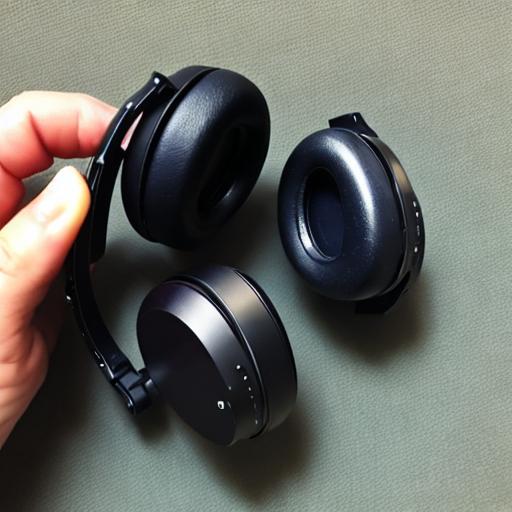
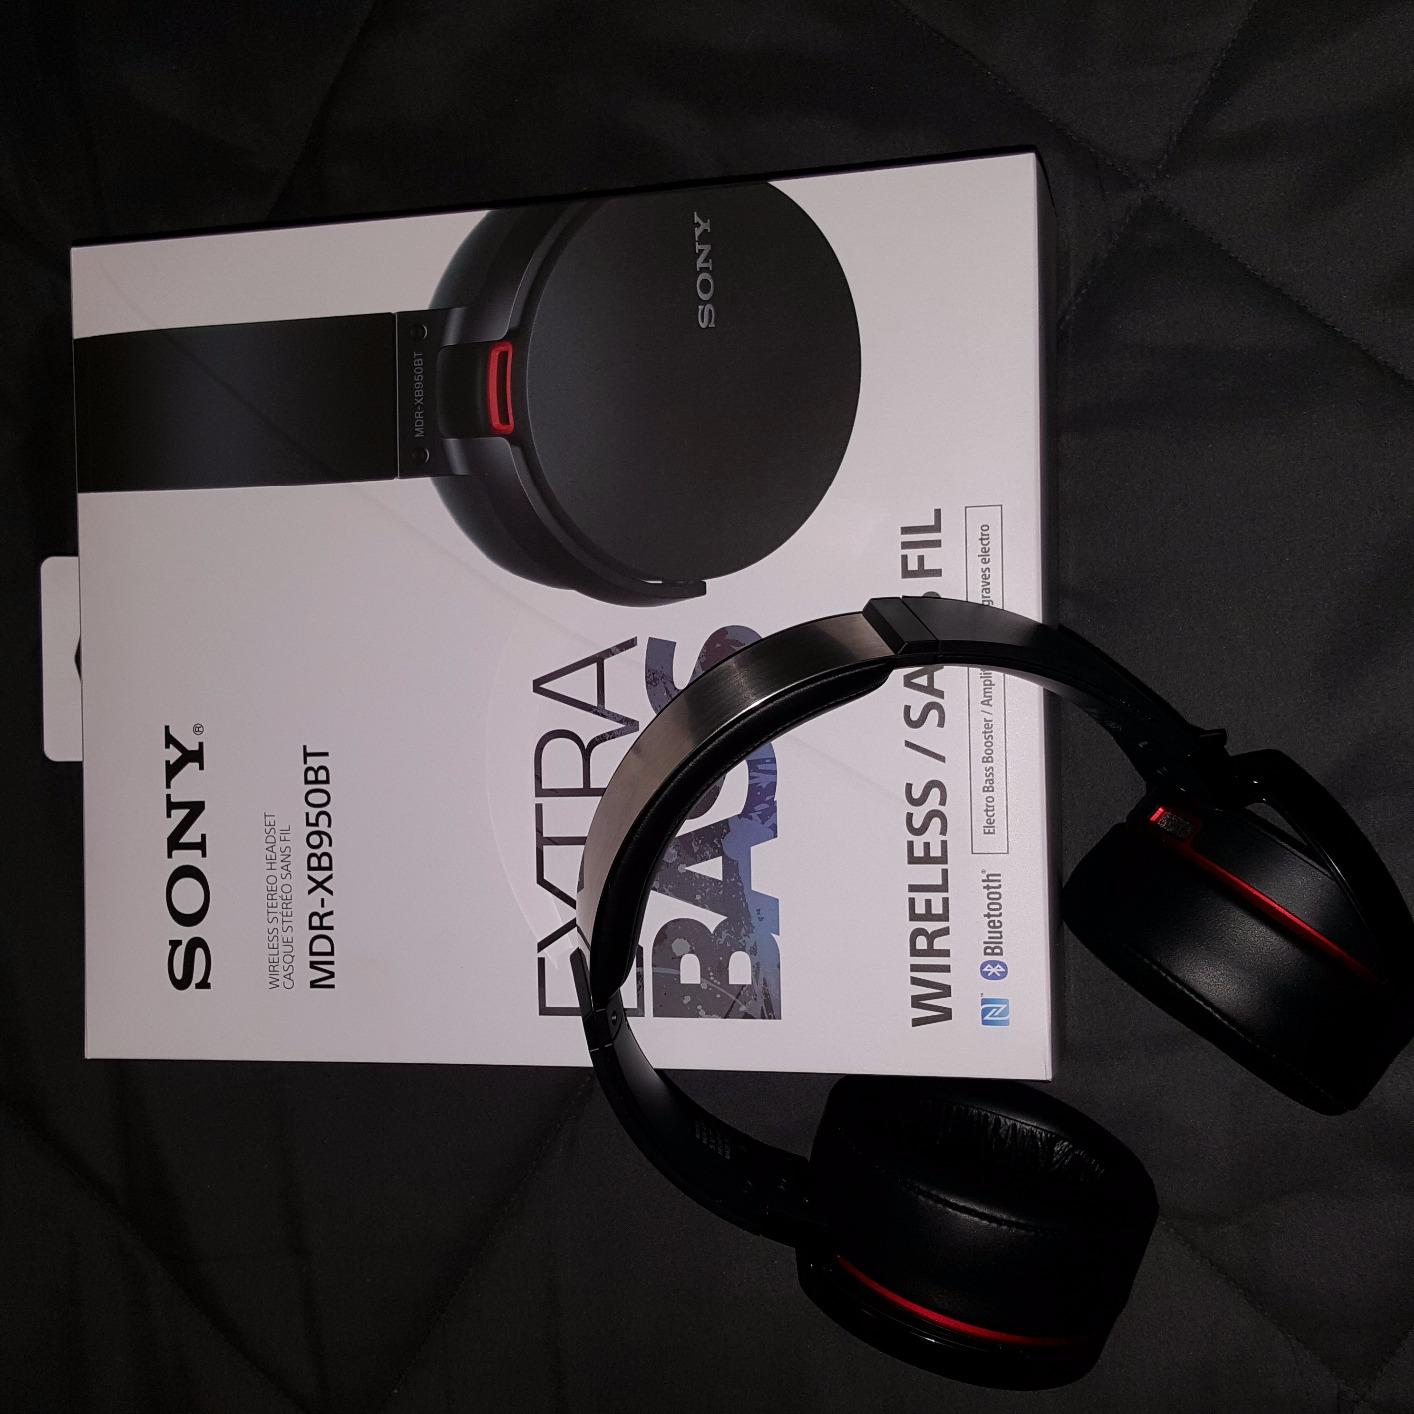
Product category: headphones
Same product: no